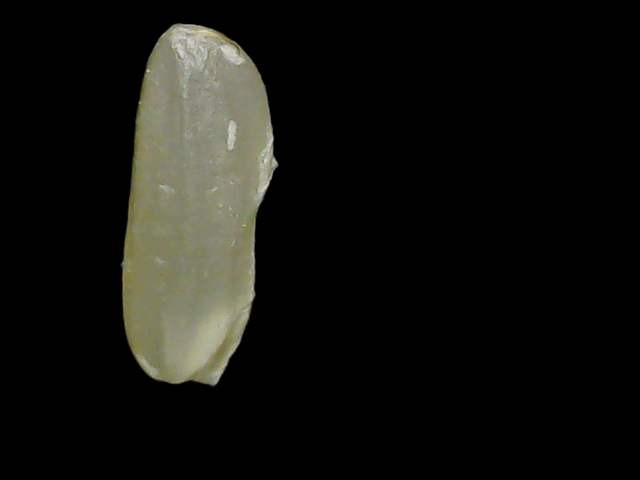
Rice variety: Binadhan21